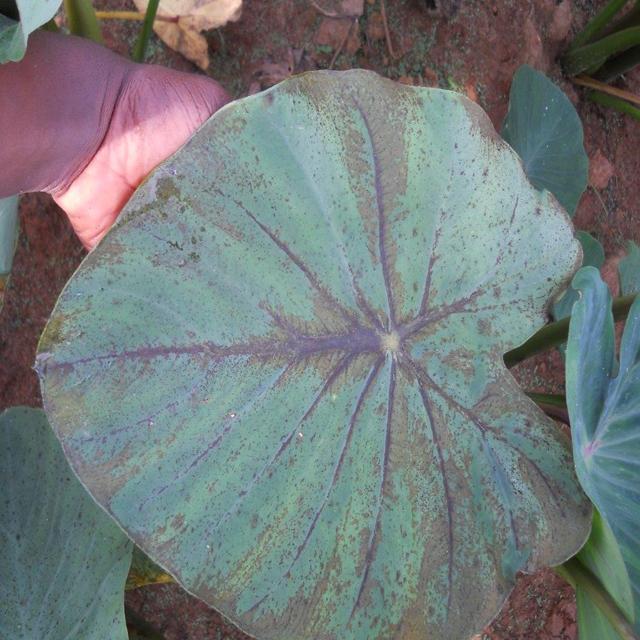
Label: Healthy